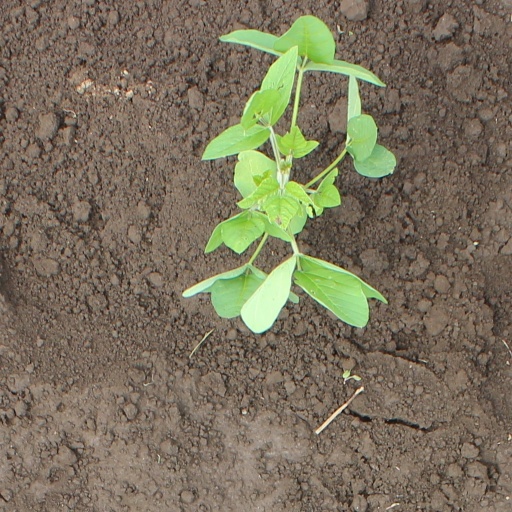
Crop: soybean